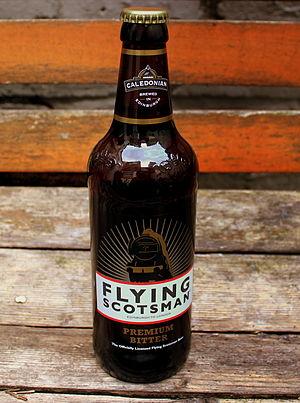
Caledonian Brewery est une brasserie écossaise fondée en 1869 à Shandon, un quartier d’Édimbourg. Connue localement sous le nom de "The Caley", elle est la dernière survivante de plus de quarante brasseries opérant dans la ville au XIXe siècle, bien que de nouvelles brasseries aient été ouvertes plus récemment.